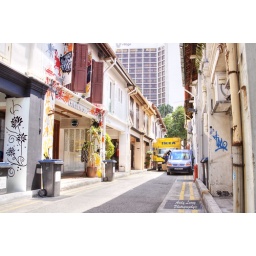
Haji Lane, reportedly the narrowest street in Singapore.Ikea's truck unable to squeese through.